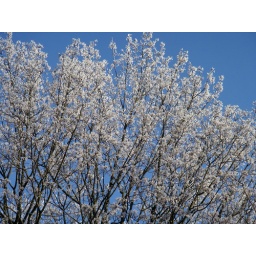
The frost-covering is especially notable when set off against the bright blue sky